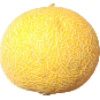
Label: Cantaloupe 1